COSMOS cohort study

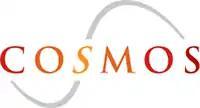

COSMOS is a cohort study of mobile phone use and health. The study will investigate the possible health effects of long-term use of mobile phones and other wireless technologies. It is an international study being conducted in five European countries – United Kingdom, Denmark, Sweden, Finland, the Netherlands and France. In the UK, the research is being conducted by the Imperial College London.